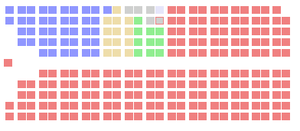
Composition de la Chambre des communes du Canada en 1949. Chaque carré représente un député.
La 21ᵉ législature du Canada fut en session du 15 septembre 1949 au 13 juin 1953. Sa composition fut déterminée par les élections de 1949, tenues le 27 juin 1949, et fut légèrement modifiée par des démissions et des élections partielles survenues avant la dissolution de la Chambre pour les élections de 1953.
L'élection fédérale canadienne de 1949 se déroule le 27 juin 1949 afin d'élire les députés de la vingt-et-unième législature à la Chambre des communes du Canada. Il s'agit de la vingt-et-unième élection générale depuis la confédération canadienne de 1867. C'est la première élection depuis près de trente ans où le Parti libéral n'est pas dirigé par William Lyon Mackenzie King. King avait pris sa retraite en 1948 et fut remplacé par Louis St-Laurent à la tête du Parti libéral. Les libéraux sont réélus avec un quatrième gouvernement majoritaire consécutif, récoltant près de 50 % du vote populaire.